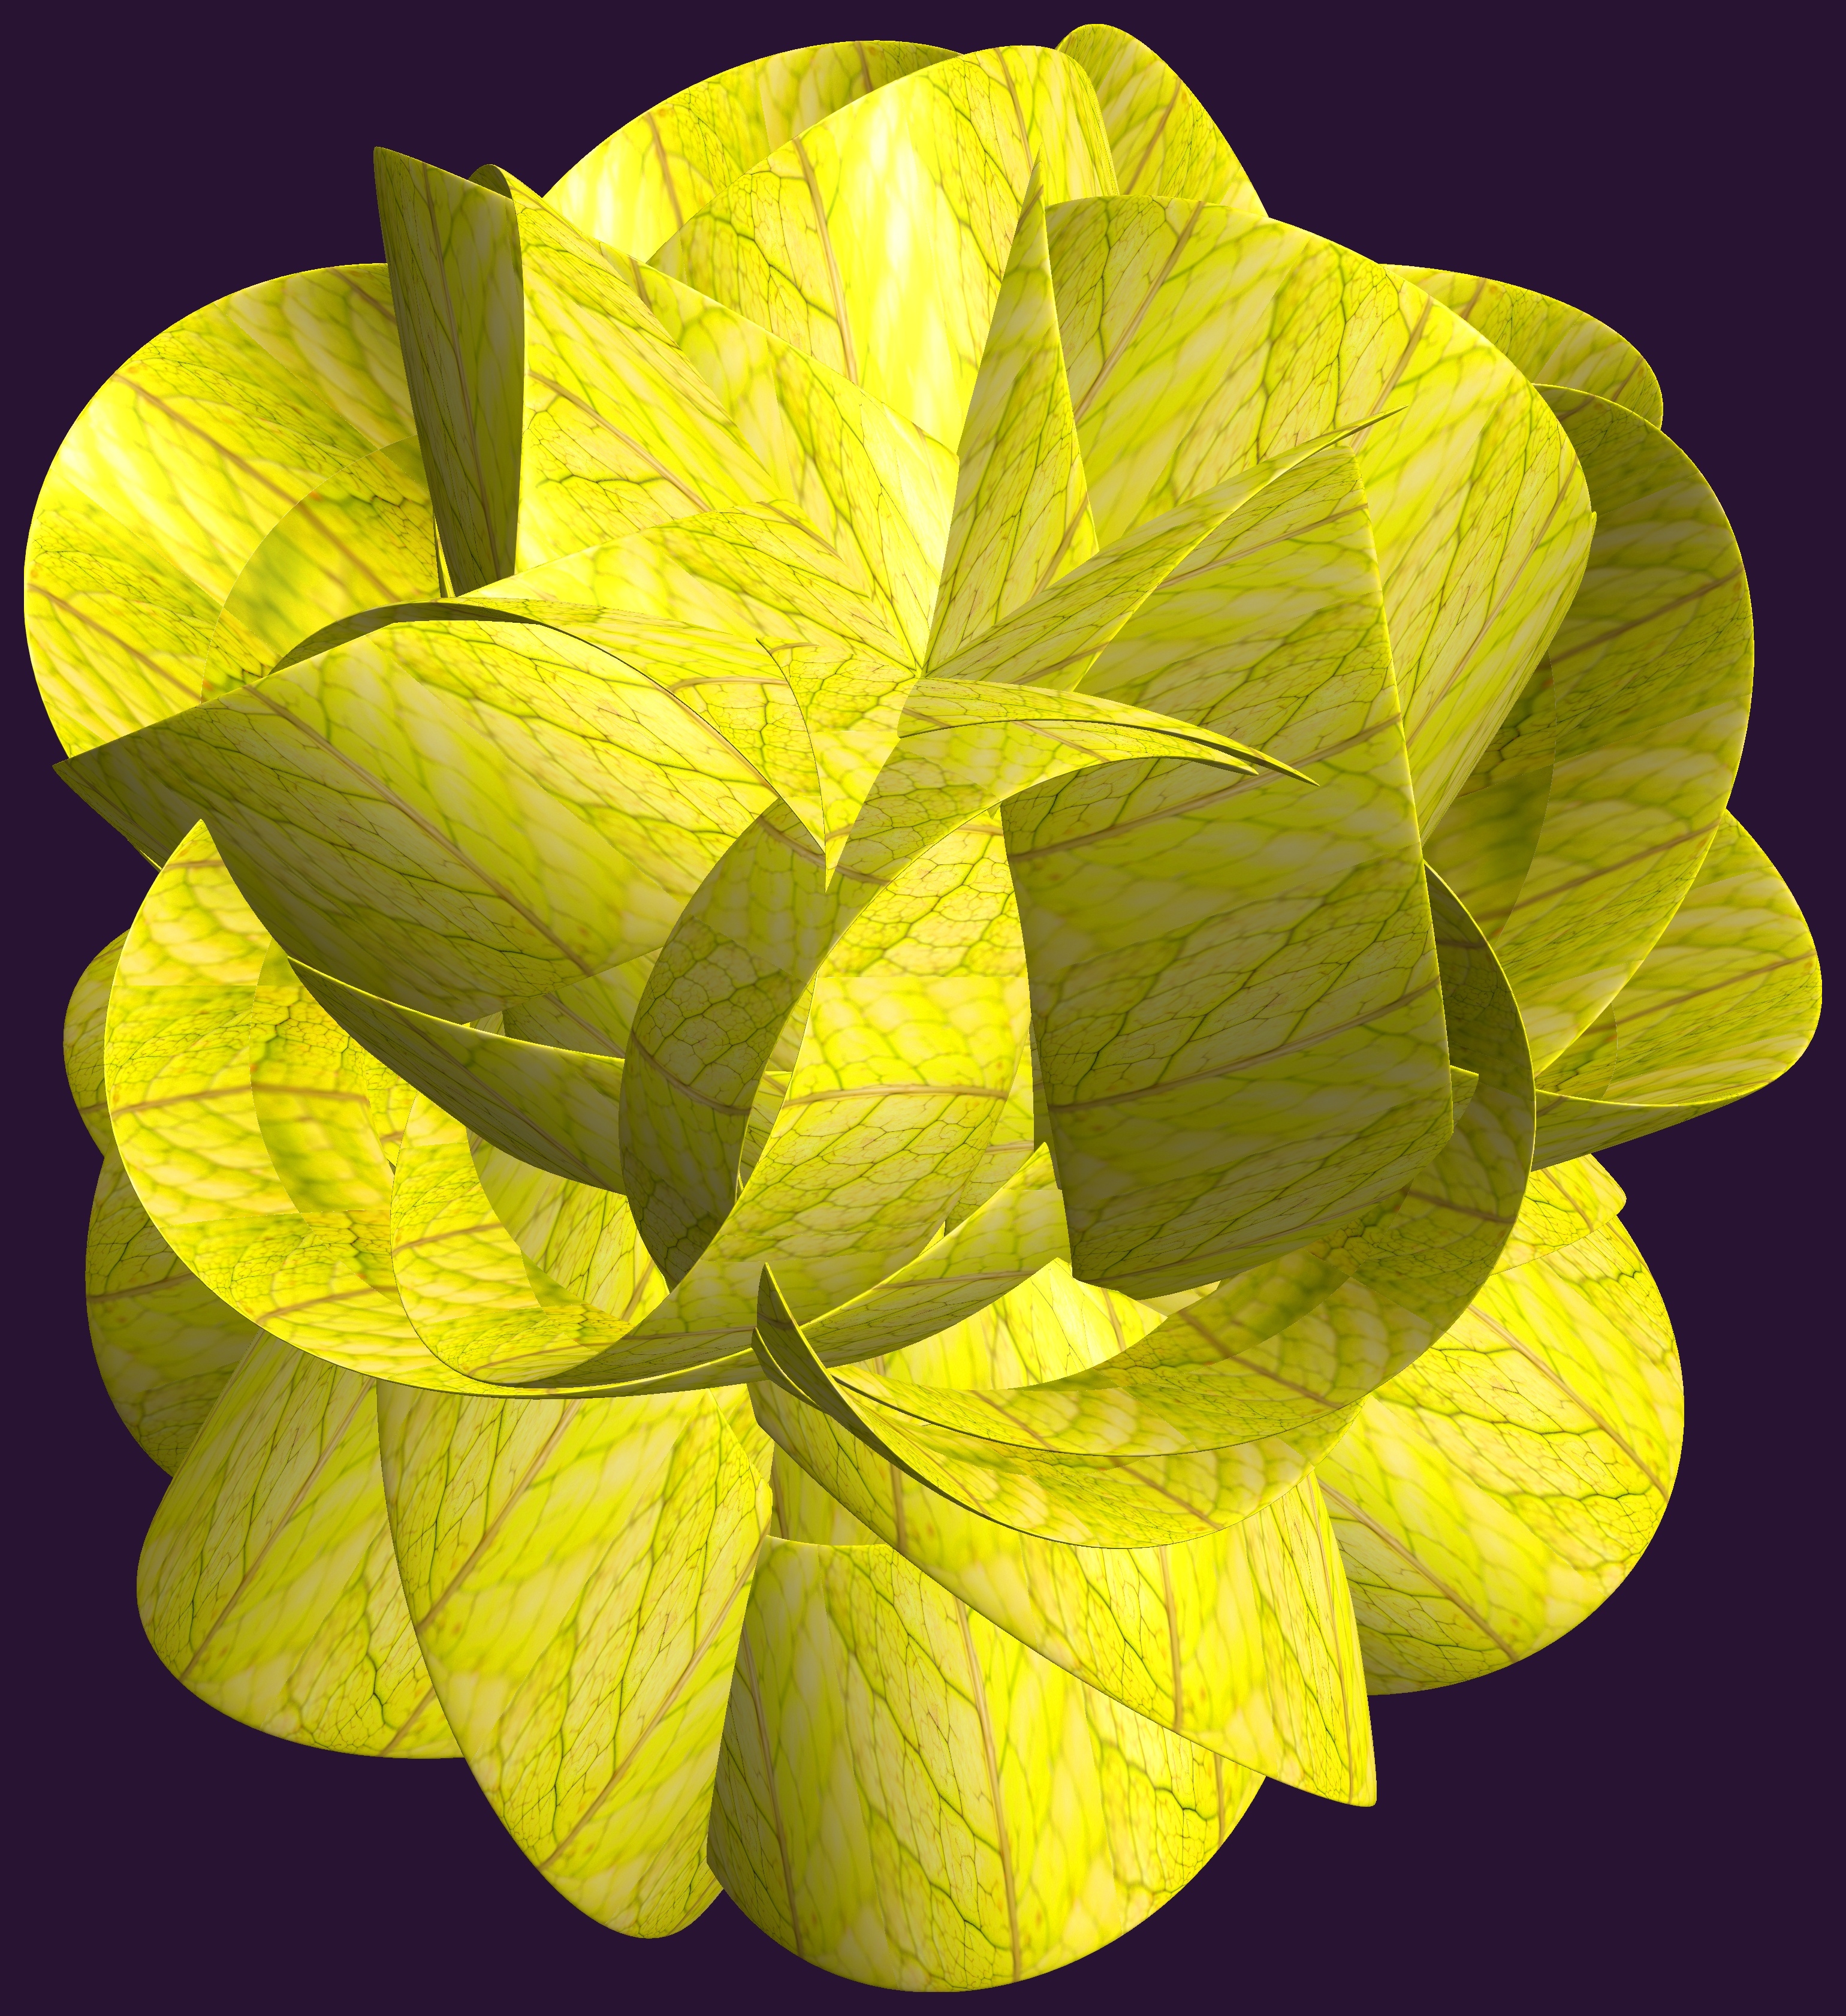
structure, plant, texture, leaf, flower, petal, pattern, food, produce, vegetable, yellow, figure, design, symmetry, 3d, graphic, knot, brassica, mathematica, cg, parametricplot3d, code, program, algorithm, abstruct, mapping, flowering plant, maidenhair tree, land plant